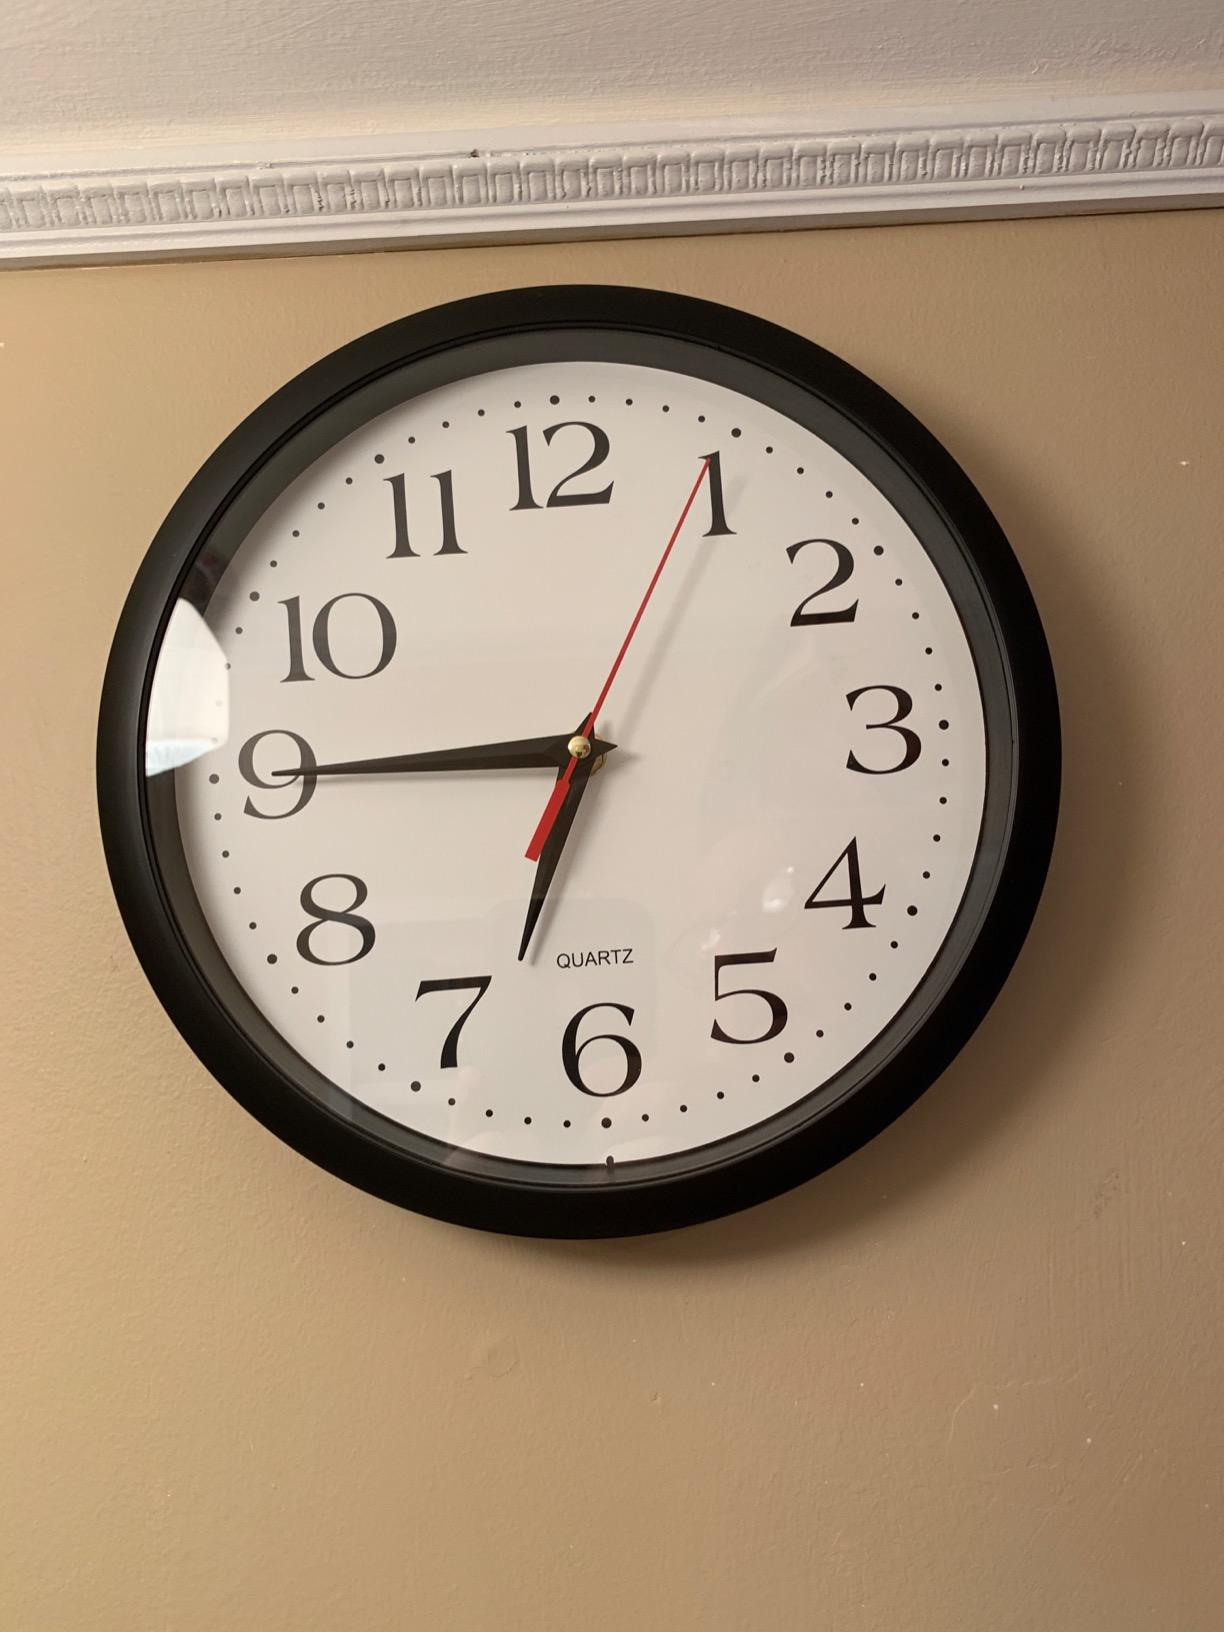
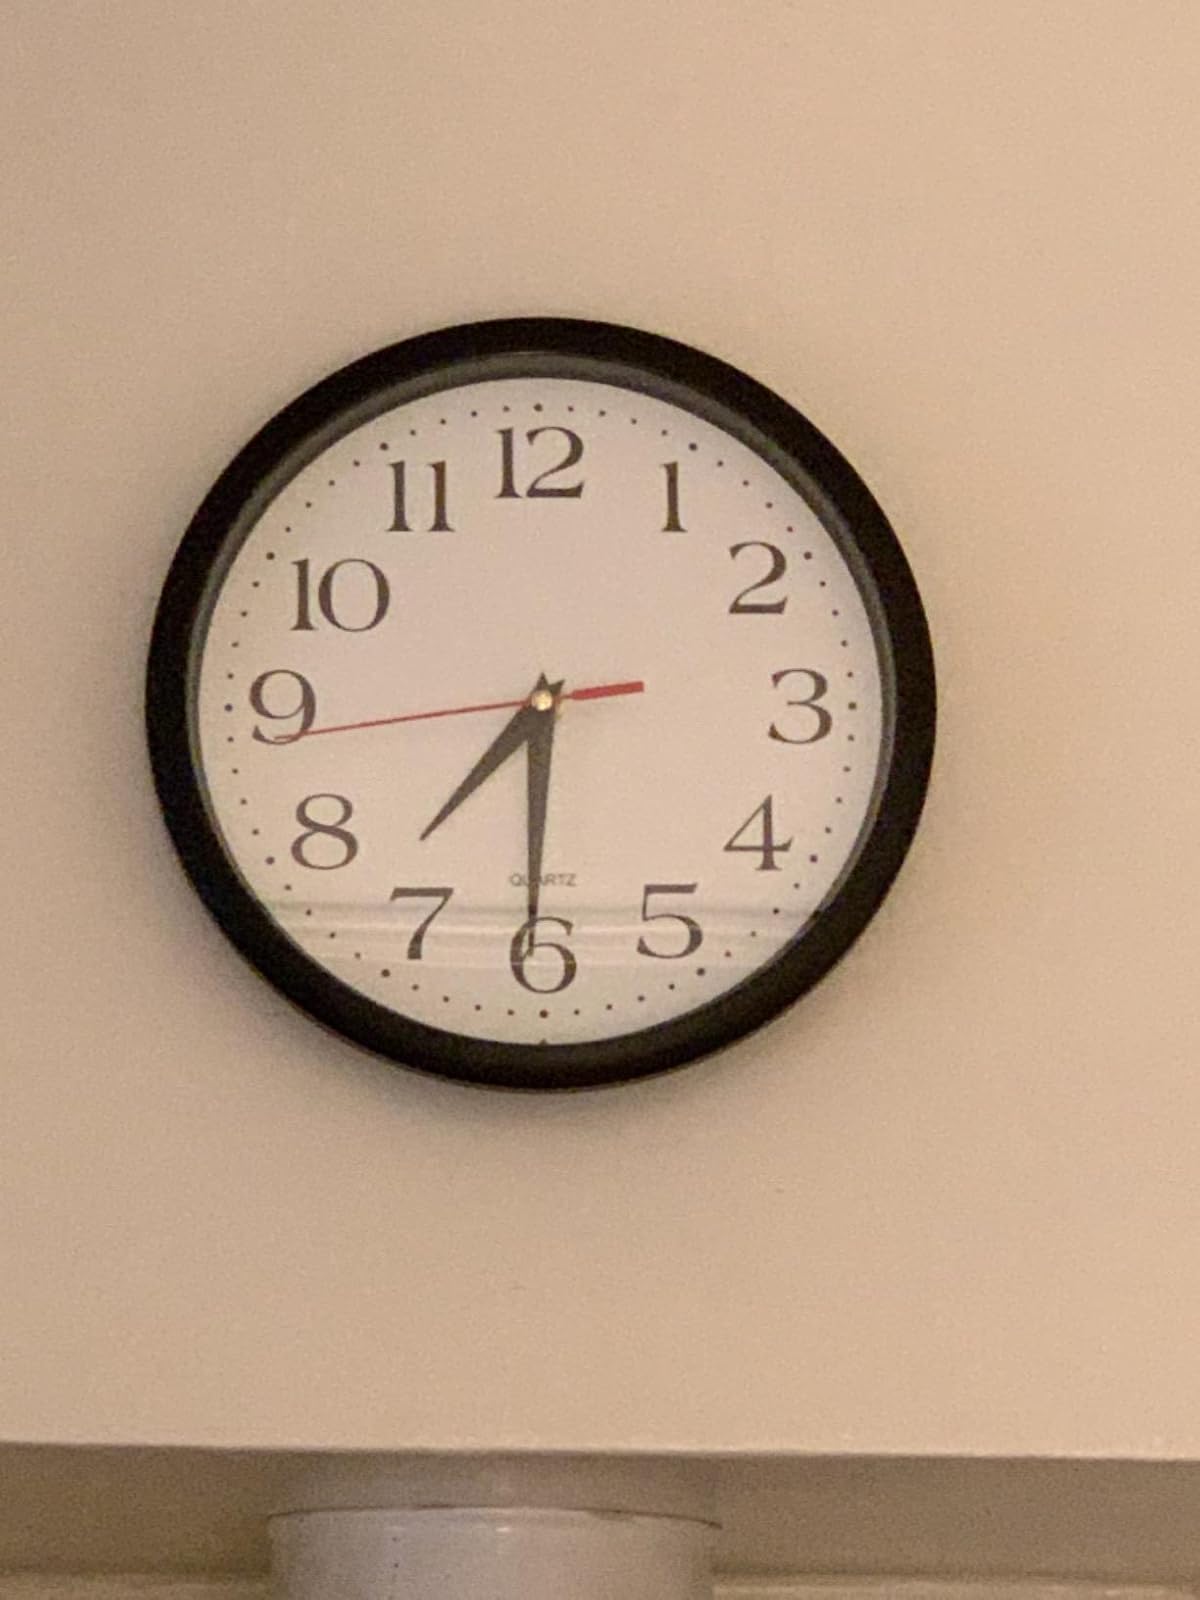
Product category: clock
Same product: yes